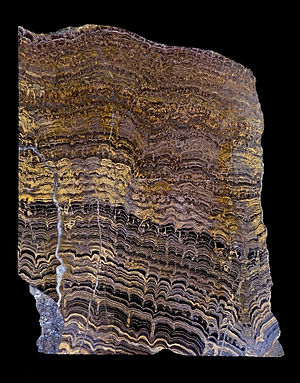
Arkæikum
Forstenede stromatolitter.
Arkæikum er den geologiske æon, som er defineret fra alderen på de ældste bevarede klippeformationer til for 2.500 millioner år siden, hvor den blev afløst af Proterozoikum.